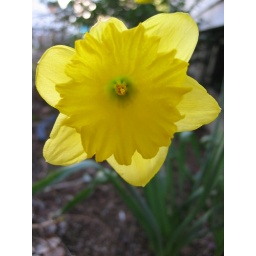
yellow Flower in spring outside the white house in pawtucket